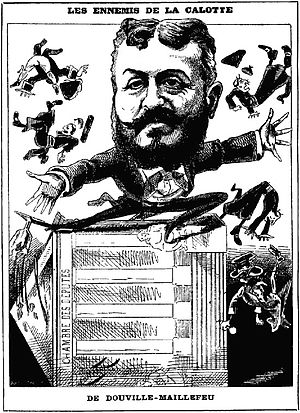
Gaston de Douville-Maillefeu
Gaston de Douville-Maillefeu.
Louis Marie Gaston de Douville-Maillefeu var en fransk greve og politiker.